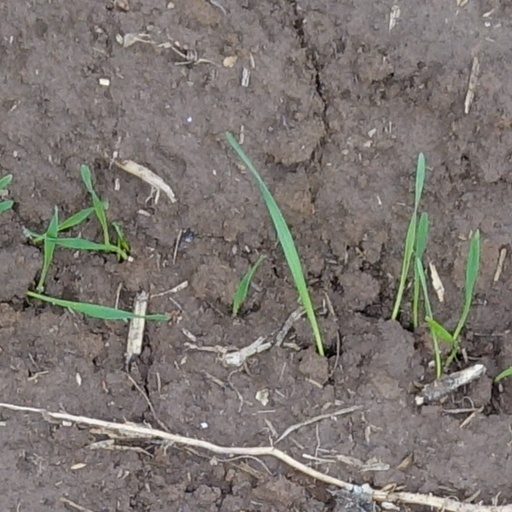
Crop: wheat